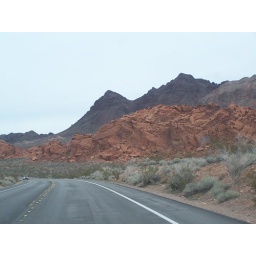
red rocks in lake mead recreational area